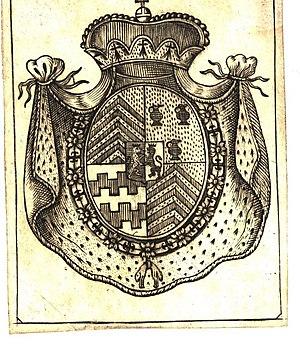
Blason de Casimir Pignatelli (1727-1801), comte d'Egmont.
Casimir Pignatelli d'Egmont, né le 6 novembre 1727 à Braine et décédé le 1ᵉʳ décembre 1801 à Brunswick, dans l'ancienne Principauté de Brunswick-Wolfenbüttel est un gentilhomme français du XVIIIᵉ siècle, militaire des Armées du Roi et de l'Armée des Princes ainsi qu'homme politique, dans les années qui précédent l'abolition de la royaute.